Wreck of the Titanic

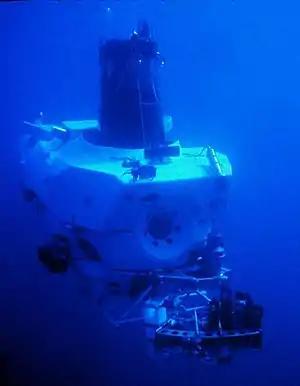
DSV "Alvin", used in 1986 to mount the first crewed expedition to the wreck of the "Titanic"

Following his discovery of the wreck site, Ballard returned to the "Titanic" in July 1986 aboard the research vessel RV "Atlantis II". Now, the deep-diving submersible could take people back to the "Titanic" for the first time since her sinking, and the remotely operated vehicle would allow the explorers to investigate the interior of the wreck. Another system, ANGUS, was used to carry out photo surveys of the debris field. "Jason Jr." descended the ruined Grand Staircase as far as B Deck, and photographed remarkably well-preserved interiors, including some chandeliers still hanging from the ceilings.